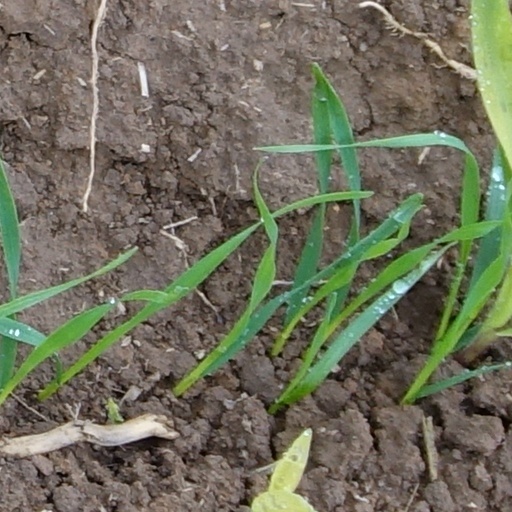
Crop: wheat